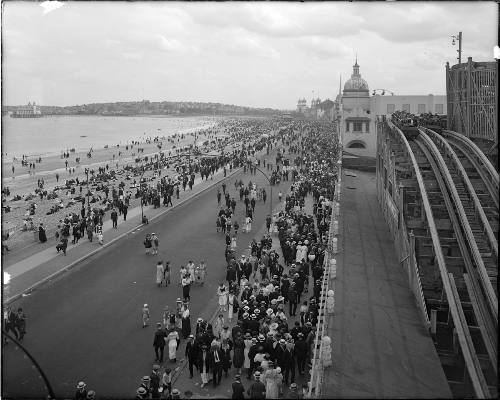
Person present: Yes